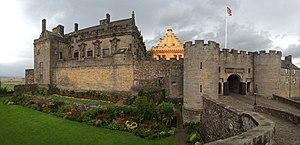
Situé dans la ville de Stirling en Écosse, le château de Stirling est l'un des plus grands et des plus importants châteaux d'Écosse, et même d'Europe occidentale, tant du point de vue historique qu'architectural. Érigé sur la "colline du château", un crag volcanique, il est entouré sur trois côtés par des falaises à pic, ce qui le rend facile à défendre. Cette caractéristique, ainsi que sa position stratégique, ont fait de lui une importante place forte dès l'origine, objet de lutte entre Écossais et Anglais. Plusieurs rois et reines d'Ecosse y sont nés, morts ou y ont été sacrés. Classé monument national, le château est aujourd'hui régi par Historic Scotland, l'agence écossaise des monuments historiques.